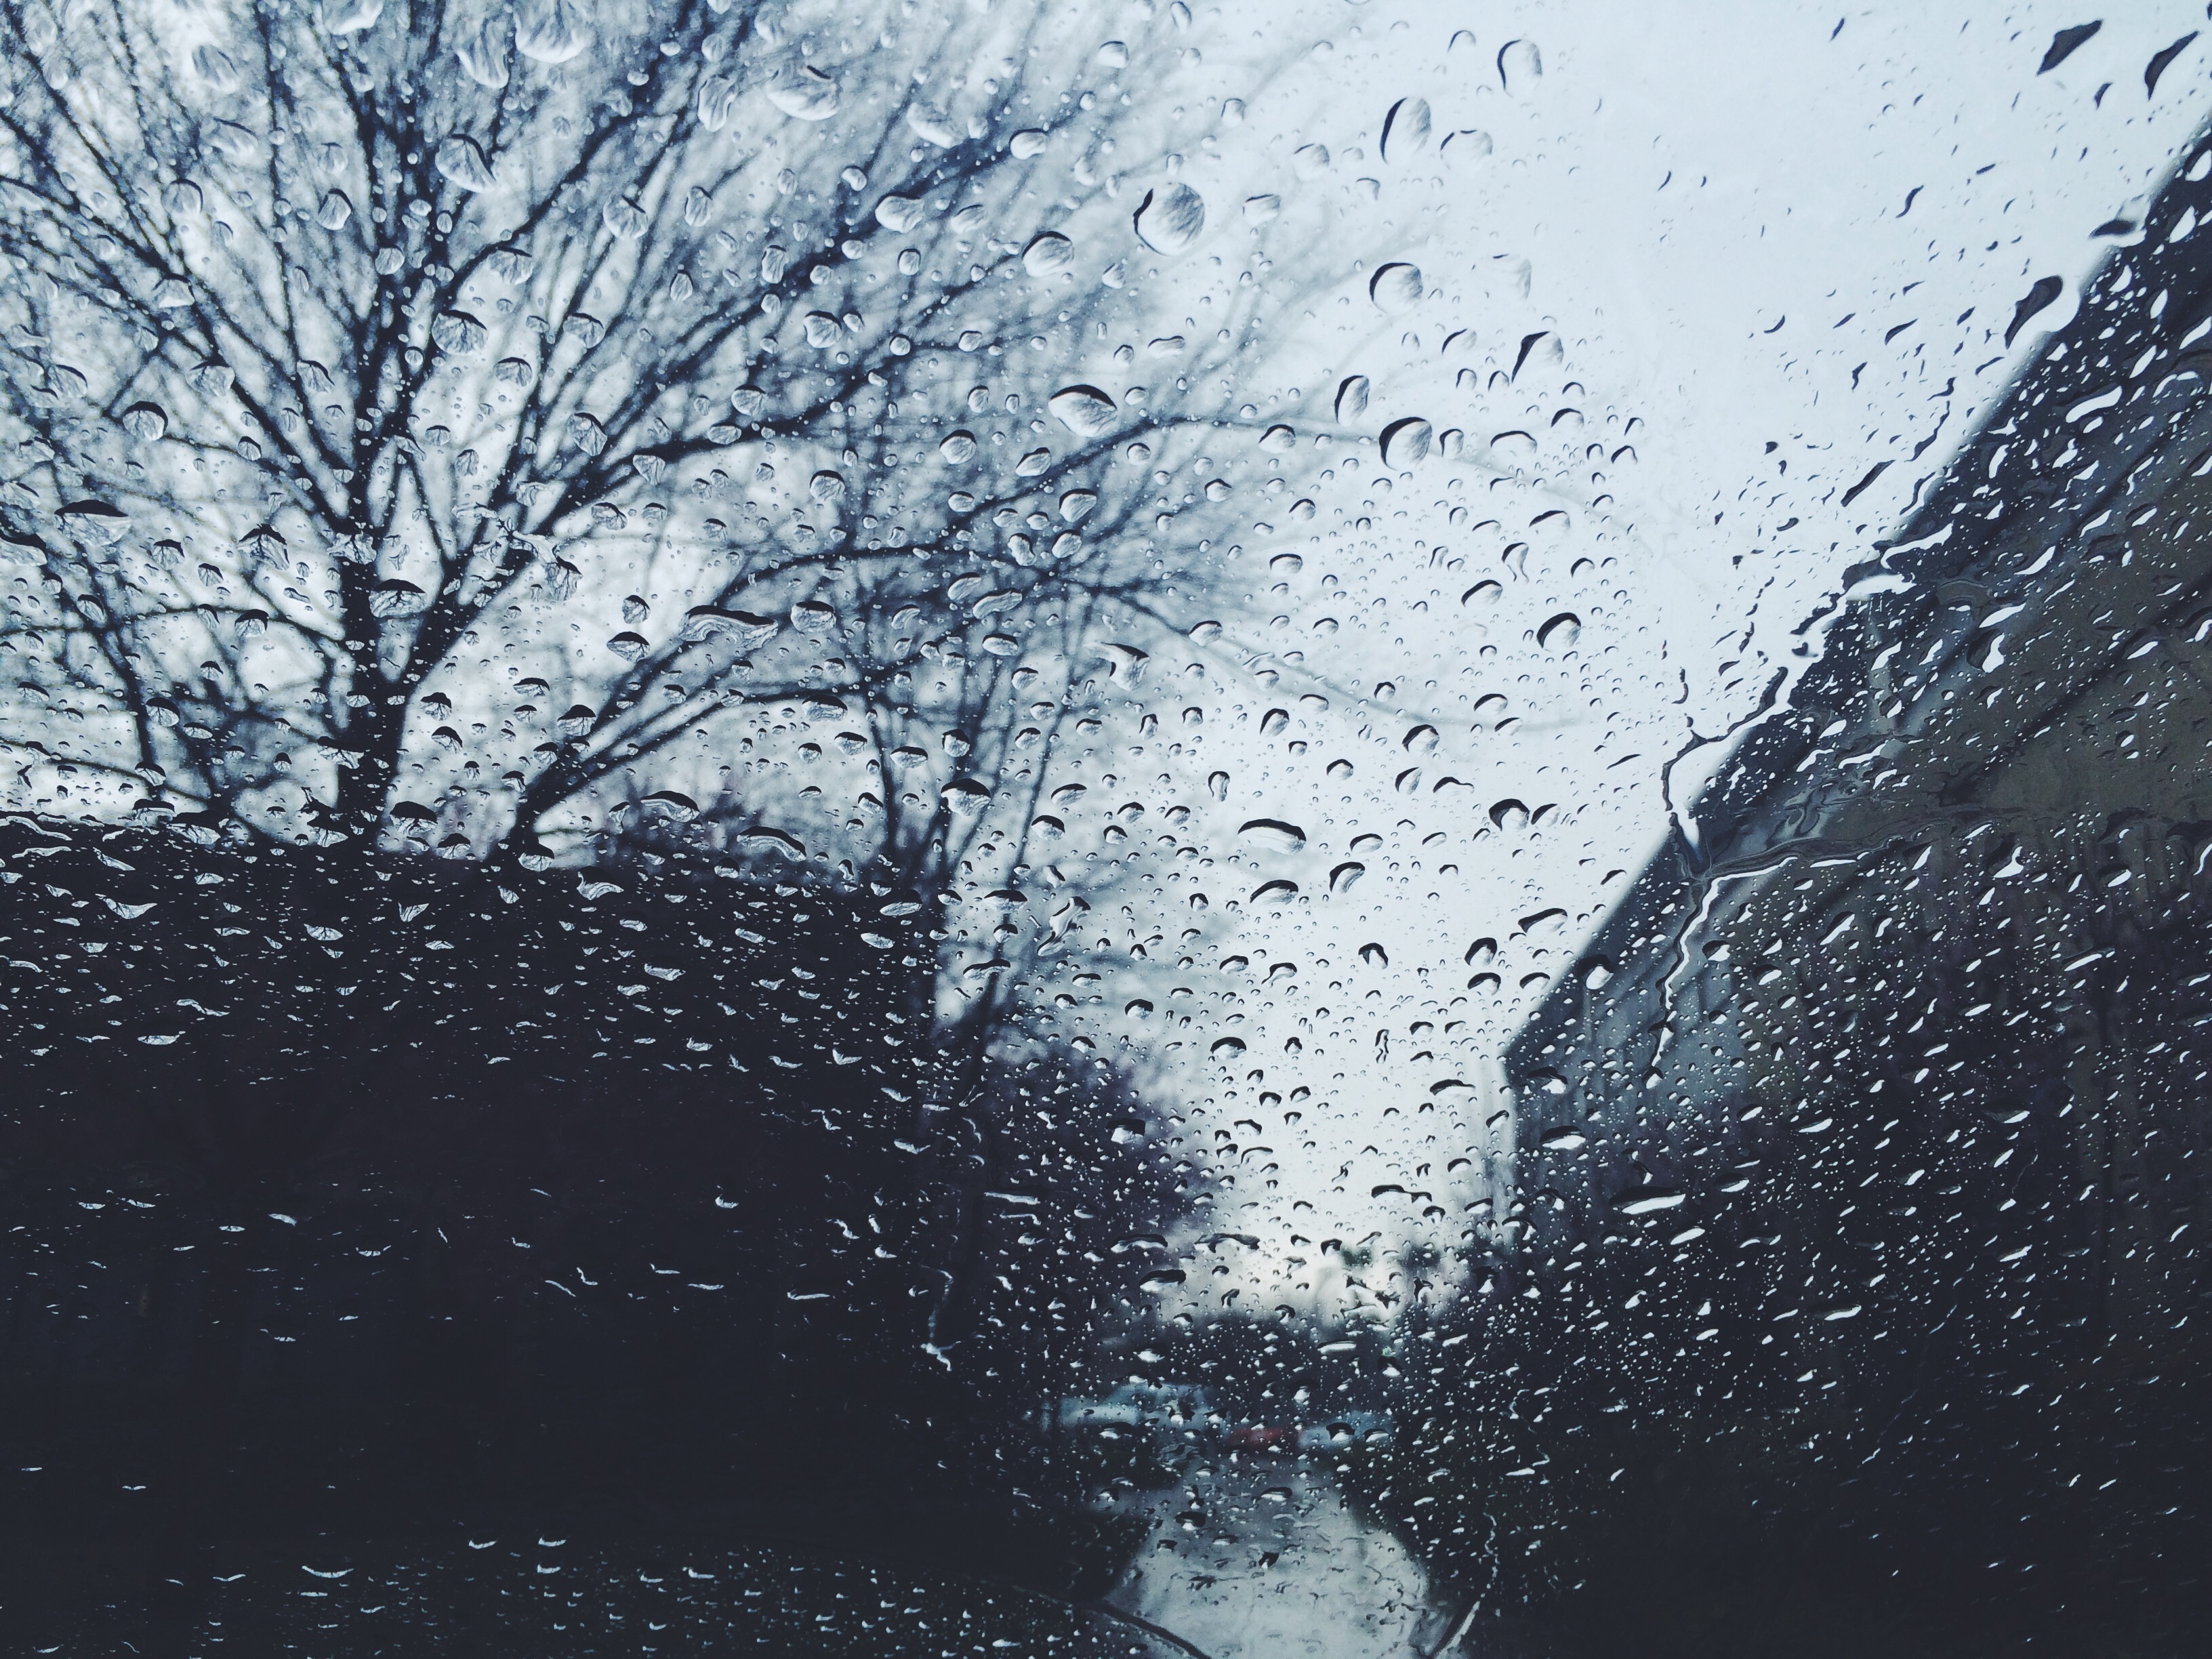
snow, winter, wave, frost, ice, weather, blizzard, freezing, atmospheric phenomenon, geological phenomenon, winter storm